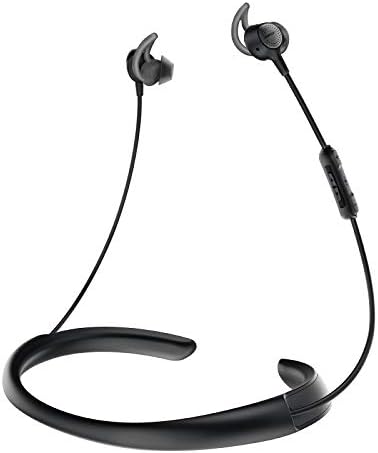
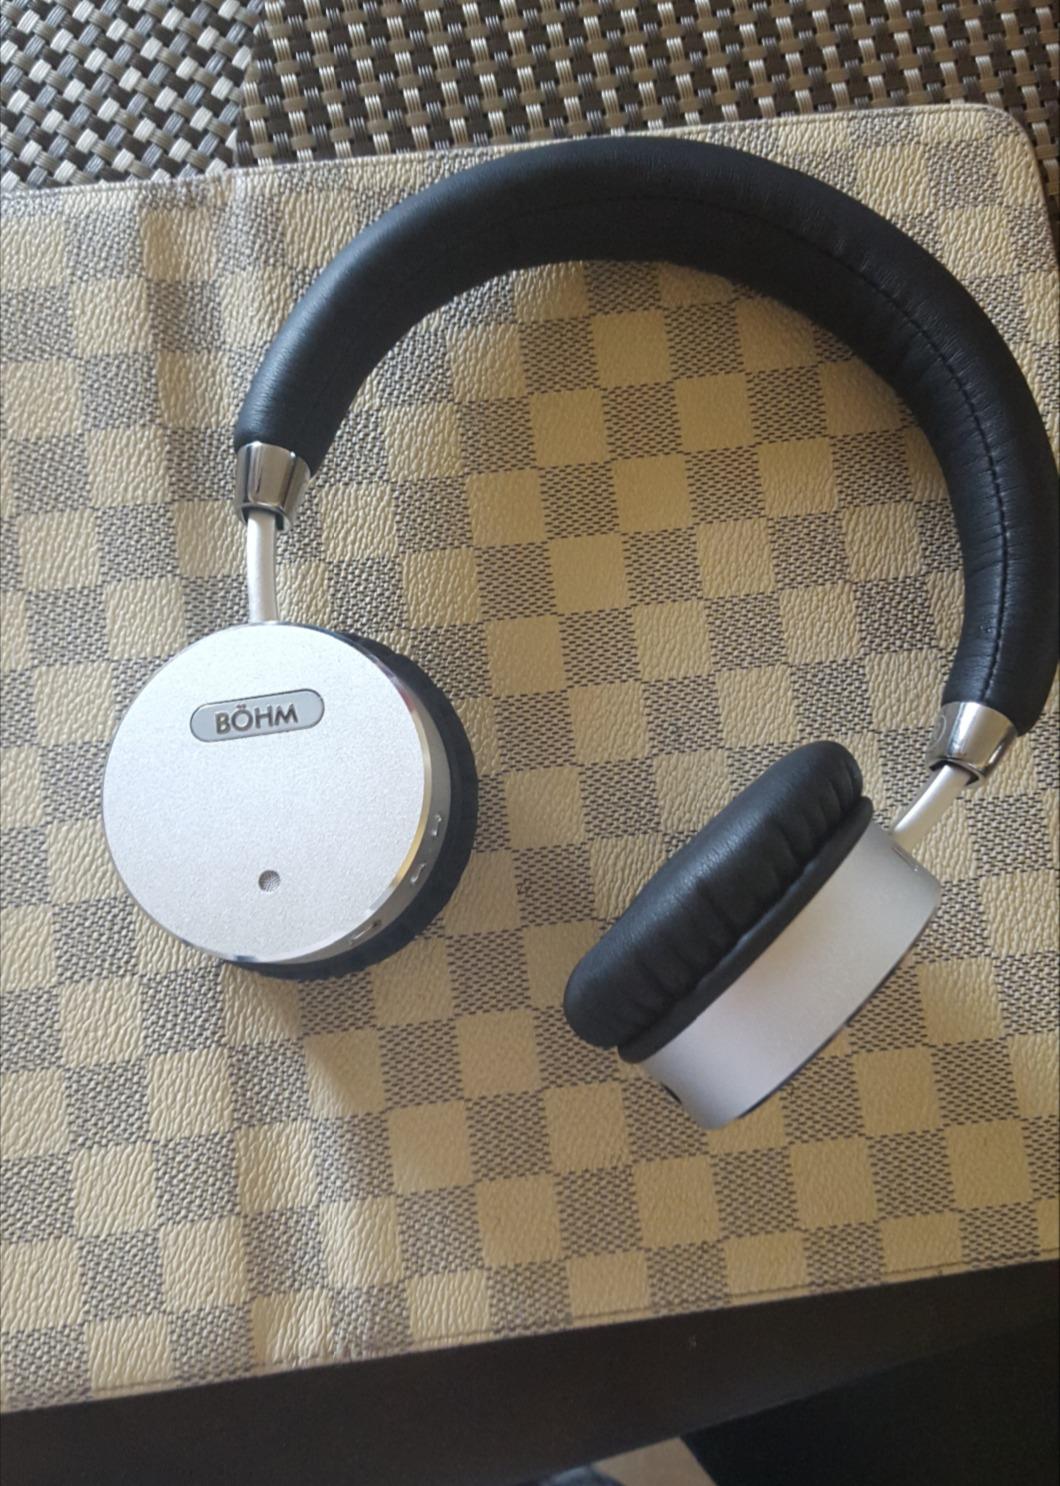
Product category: headphones
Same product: no